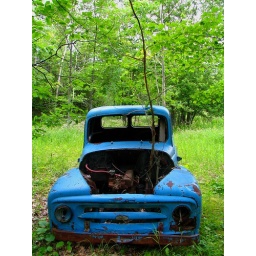
Old blue truck just down the road from our cottage in Door County.